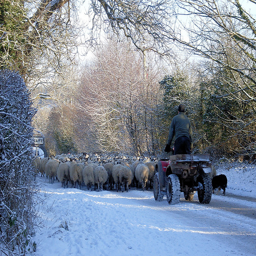
A person on a four-wheeler herding sheep in the snow.
A person drives a herd of sheep using a four-wheeler.
A man on a four wheeler trails a herd of sheep.
A driver can easily herd sheep with a quad.
A large herd of animals walking in front of a person on a vehicle.